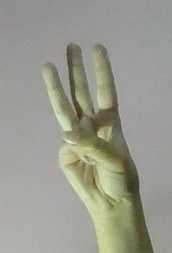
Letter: thaa